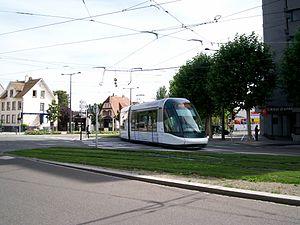
Tramway de Strasbourg
La ligne C du réseau de transports en commun de l'Eurométropole de Strasbourg est une ligne de tramway. Exploitée par la Compagnie des transports strasbourgeois, il s'agit de la quatrième ligne de tramway de l'agglomération.